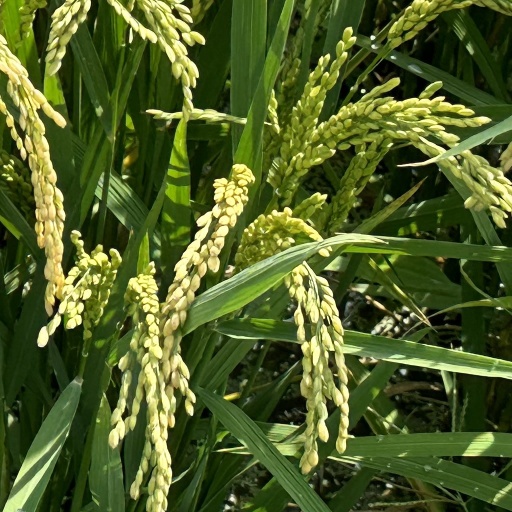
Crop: rice